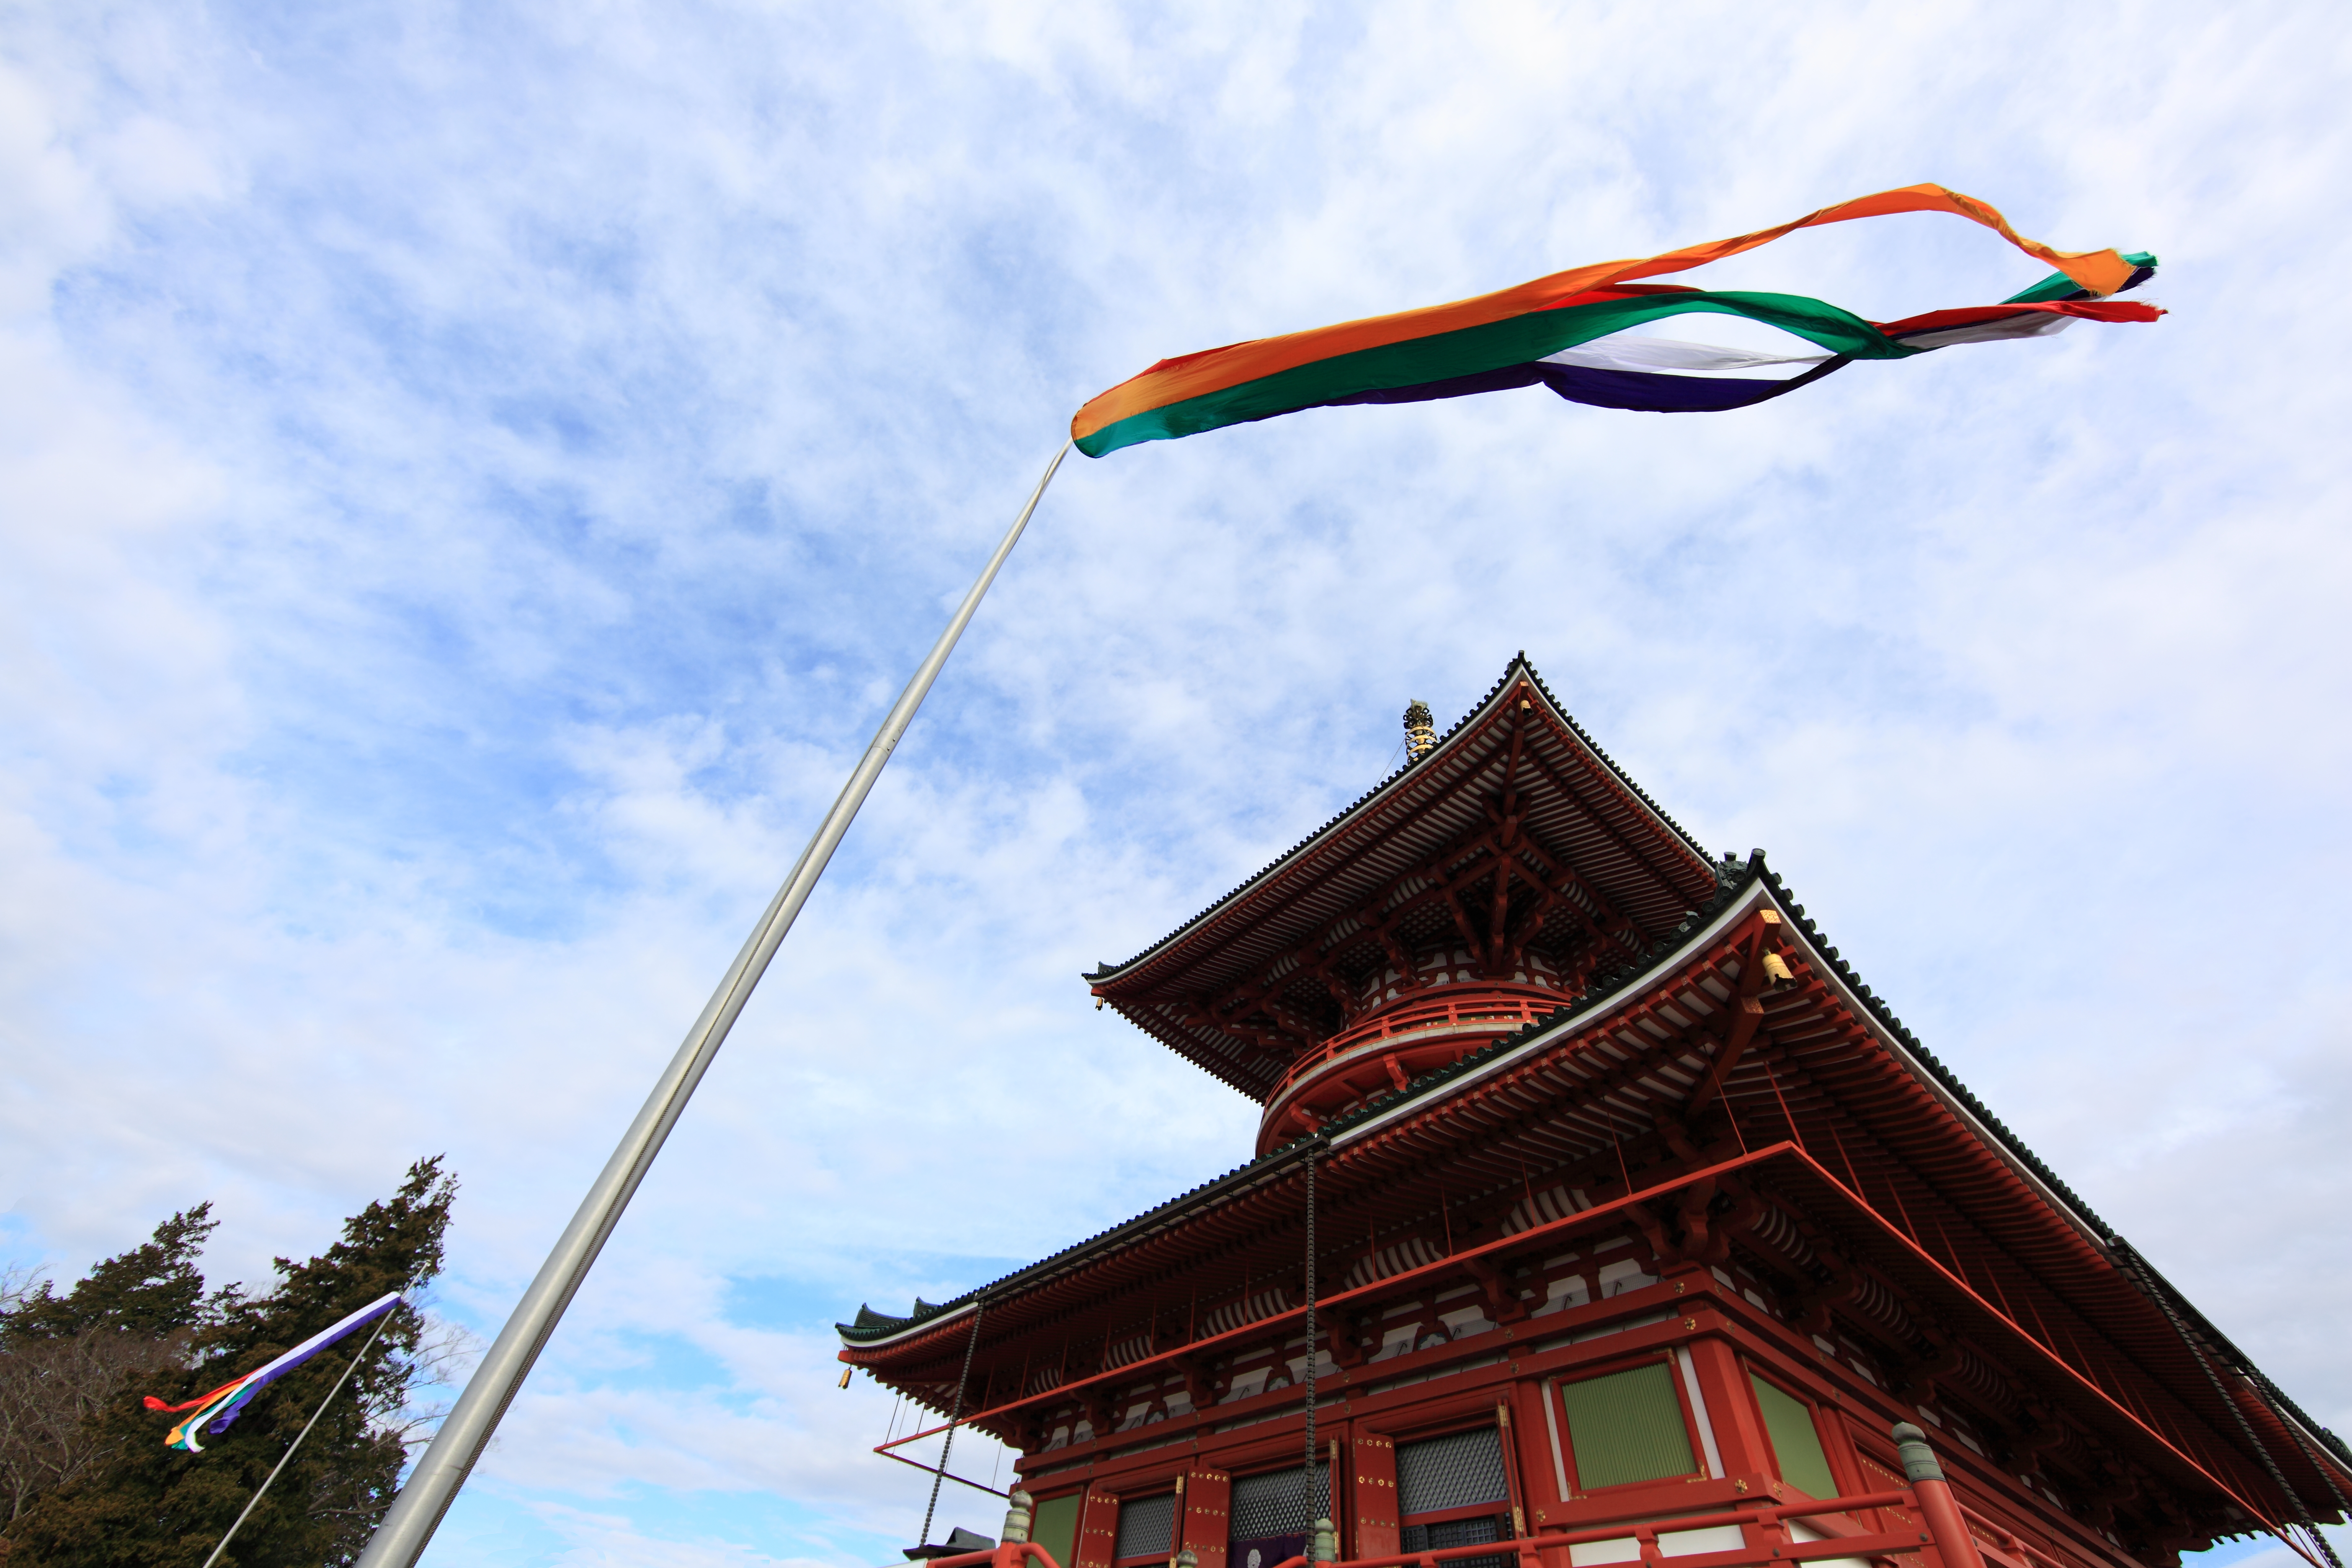
architecture, high, tower, 5d, hires, markii, hi, res, resolution, pagoda